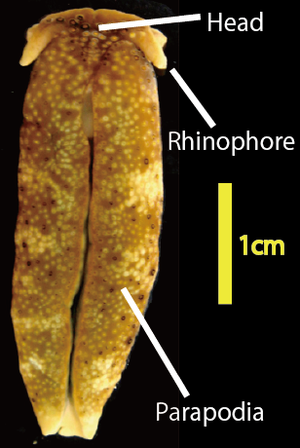
Plakobranchus ocellatus est une espèce de Sacoglossa de la famille Plakobranchidae.